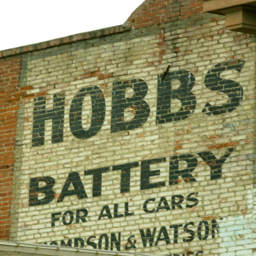
the sign is visible on the wall of a building .